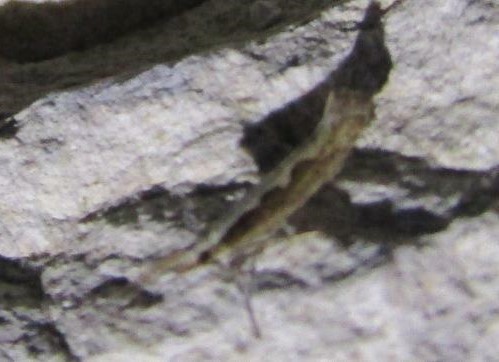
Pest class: diamondback_moth